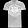
Label: T - shirt / top